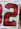
Number: 2